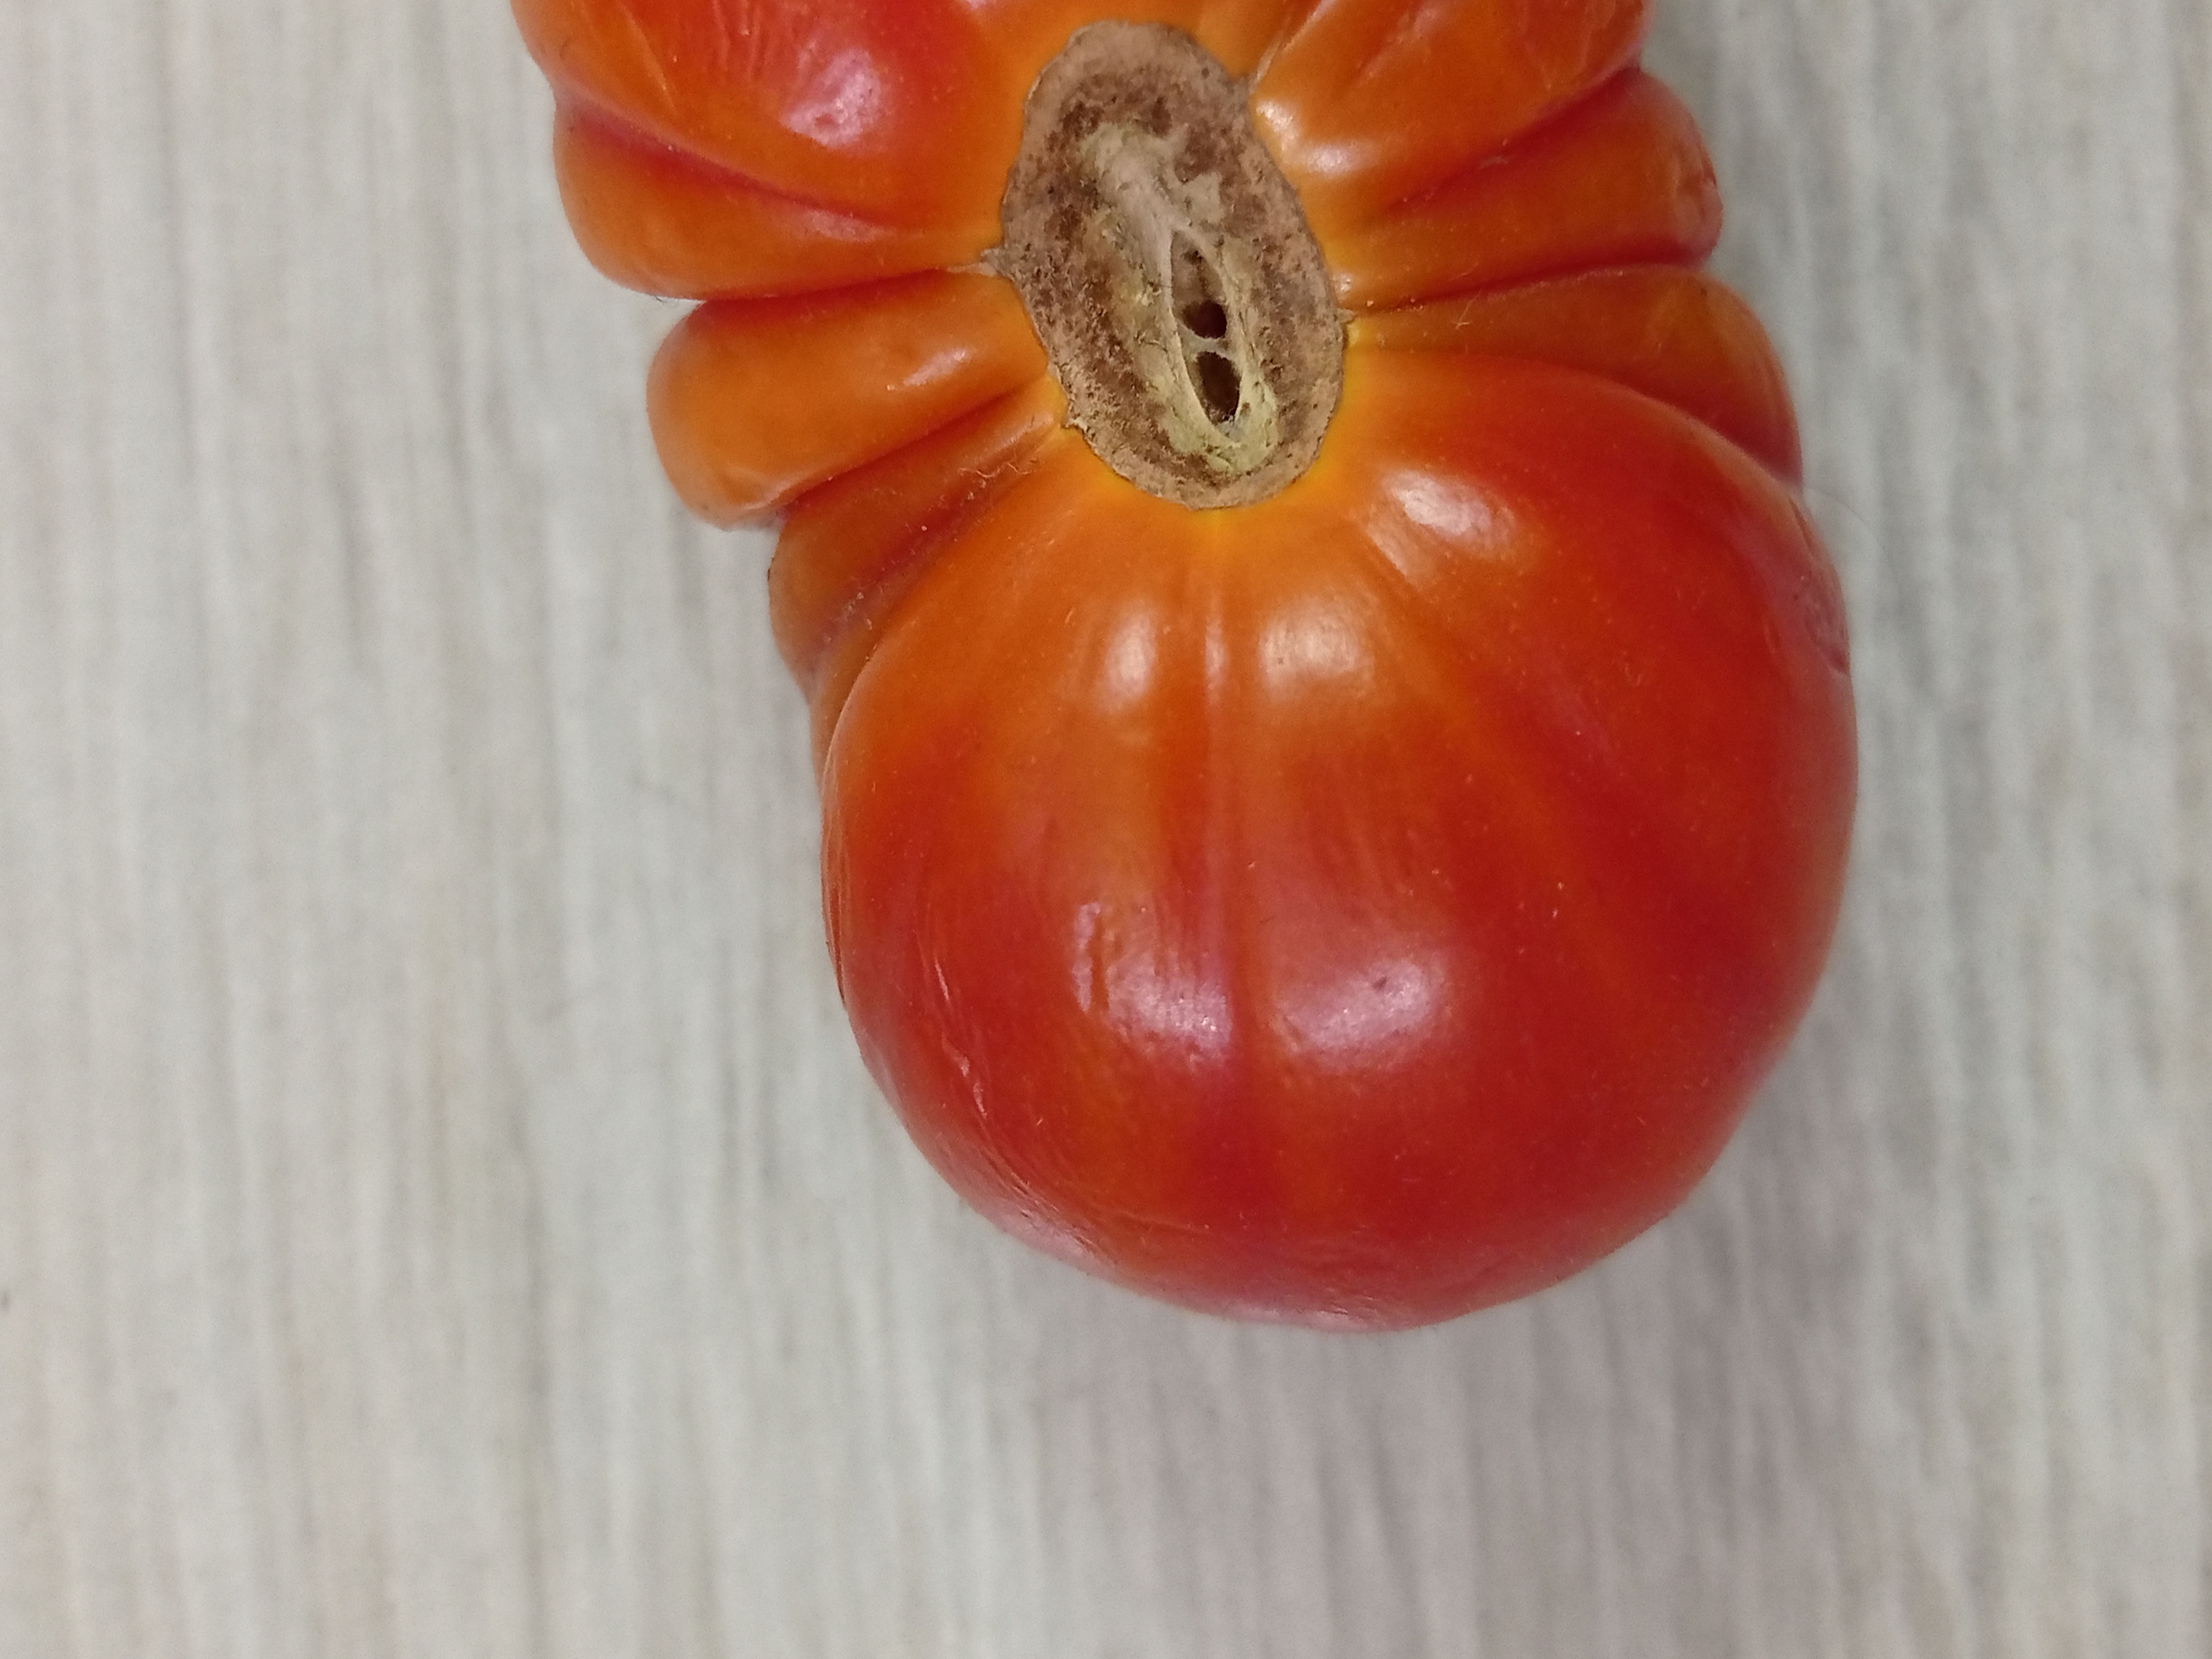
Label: Fresh